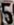
Number: 5